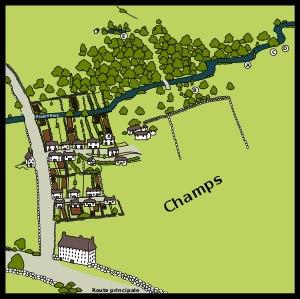
« Fées de Cottingley » et « affaire des fées de Cottingley » font référence à une célèbre série de cinq photographies prises au début du XXᵉ siècle par Elsie Wright et Frances Griffiths, deux jeunes cousines qui vivent à Cottingley, près de Bradford, dans la région du Yorkshire en Angleterre. Elles montrent les deux filles en compagnie de fées et d’autres créatures du petit peuple. En 1917, lorsque les deux premières photos sont prises, Elsie est âgée de 16 ans et Frances de 10. Ces photos attirent l'attention du célèbre écrivain écossais sir Arthur Conan Doyle, qui s'en sert pour illustrer plusieurs articles sur le sujet ainsi qu'un livre, The Coming of the Fairies. Il avait été chargé d'écrire dans l’édition du Strand Magazine pour Noël 1920. Conan Doyle, qui est spiritualiste, se montre enthousiasmé par les photographies et les interprète comme une preuve concrète de la réalité des phénomènes psychiques. La réaction du public est plus mitigée, certains pensent que les images sont authentiques, d'autres estiment qu'elles sont truquées.